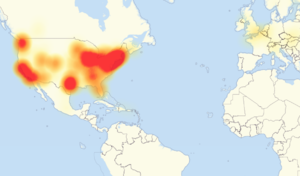
La cyberattaque de 2016 a eu lieu le 21 octobre 2016 et implique une attaque par déni de service massive de plus d’un téraoctet par seconde visant le service Dyn Managed DNS. De nombreux sites qui utilisent ce service, tels que Twitter, Ebay, Netflix, GitHub, PayPal, sont inaccessibles pendant une dizaine d'heures. Les attaquants se sont servis d'objets connectés piratés infectés par le logiciel malveillant nommé Mirai pour relayer le flux de paquets massif. Le département de la Sécurité intérieure des États-Unis a lancé une enquête. Le groupe d'hacktivistes baptisé New World Hackers a revendiqué les attaques sur Twitter le 22 octobre. D'après la société de sécurité informatique FlashPoint, cette attaque pourrait bien être l'œuvre de hackers amateurs.